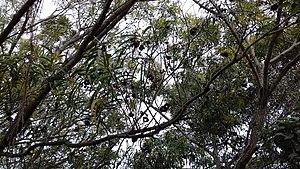
Acacia spirorbis (branches, feuillages, fleurs, fruits), Nouméa, Nouvelle-Calédonie
Le Faux Gaïac est un arbre endémique de Nouvelle-Calédonie où il est très commun. Sur la côte Est de l'Australie une autre sous espèce Acacia spirorbis subsp. solandri est naturellement présente.